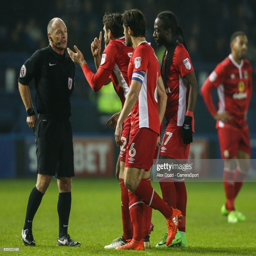
football player pleads with person after he sent off football player during the match .